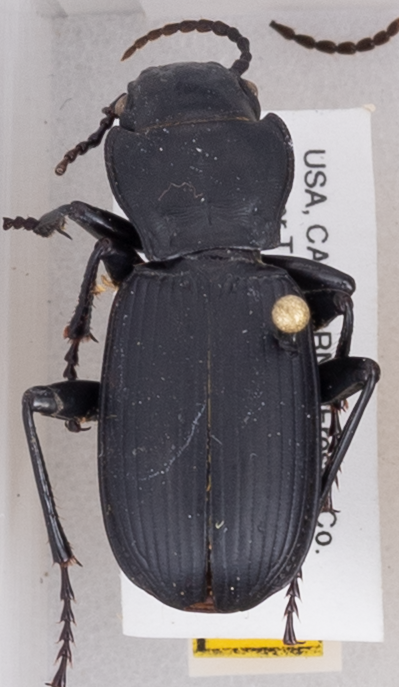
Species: Pterostichus lama
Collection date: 2019-07-23
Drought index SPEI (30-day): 0.616
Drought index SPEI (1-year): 0.54
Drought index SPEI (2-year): -0.03